A1 (Croatia)

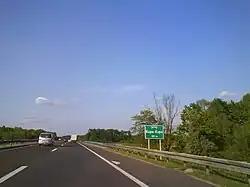
The oldest section of the A1 motorway, near Karlovac

The Zagreb–Split motorway, now the A1 motorway, was one of three routes defined by the Parliament of the Socialist Republic of Croatia on 5 March 1971, as priority transport routes of Croatia that were to be developed as motorways. Originally the motorway was designed to follow a route from Zagreb to Bihać (Bosnia and Herzegovina) and then to Split via Knin. The government of Bosnia and Herzegovina issued its approval for the route in Bihać region in the same year. Construction of the motorway was initiated by a fundraising effort — a public loan. The funds gathered initially through the public loan were sufficient for construction of of the motorway.